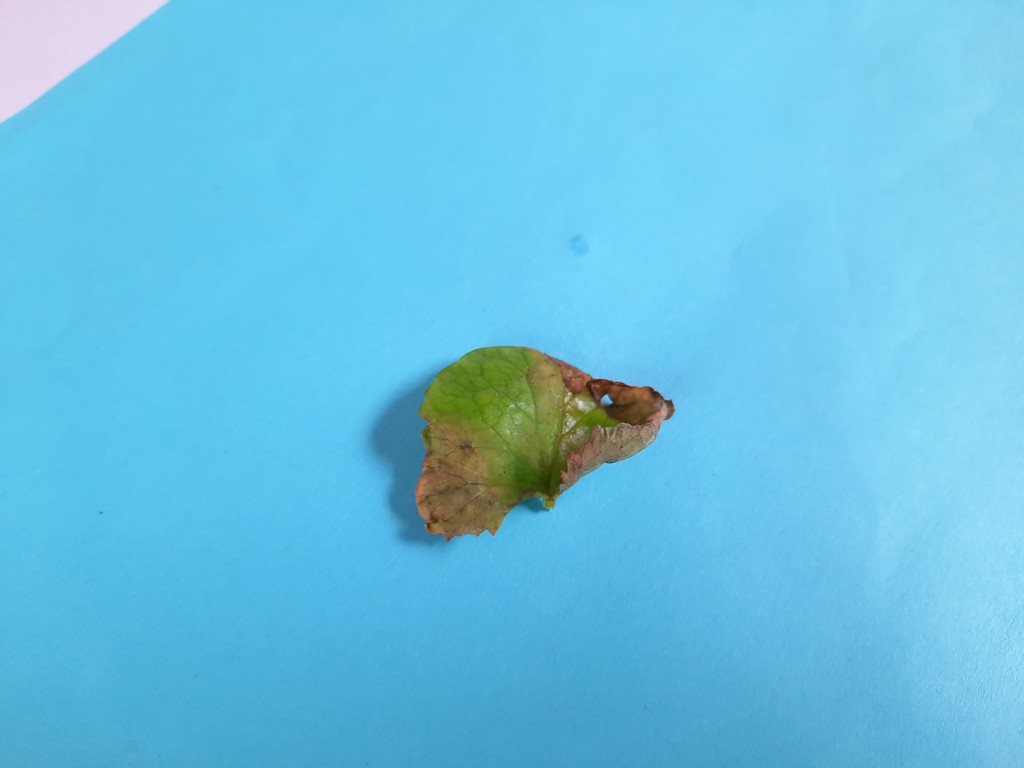
Label: Unhealthy